Hermann Gröhe

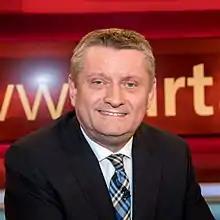
Gröhe during the TV show "hart aber fair", 2017

Gröhe was active member of "Junge Union (JU)" the youth organization of CDU which he joined as a schoolboy 1975. He led the JU as federal chairman from 1989 till 1994.